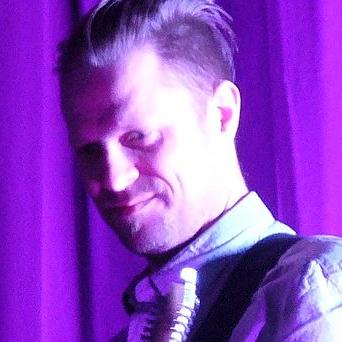
Age: 40